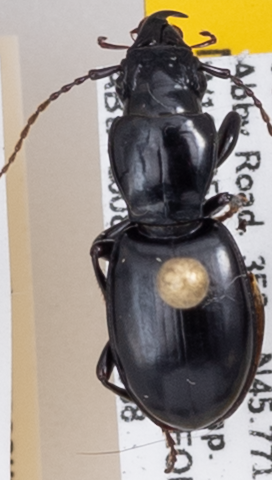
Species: Promecognathus crassus
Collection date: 2021-06-08
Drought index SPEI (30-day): -0.842
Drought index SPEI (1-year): -0.66
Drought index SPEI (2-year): -0.184